Thundering Mountains

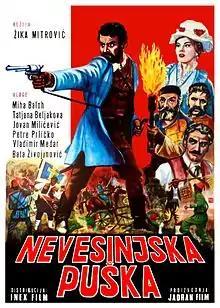

Nevesinjska puška (English title: "Thundering Mountains") is a 1963 Yugoslav film directed by Žika Mitrović and written by Slavko Goldstein and Miomir 'Miki' Stamenkovic. It tells about Herzegovina Uprising (1875–77), which was led by ethnic Serbs against the harsh regime of Ottoman Empire.